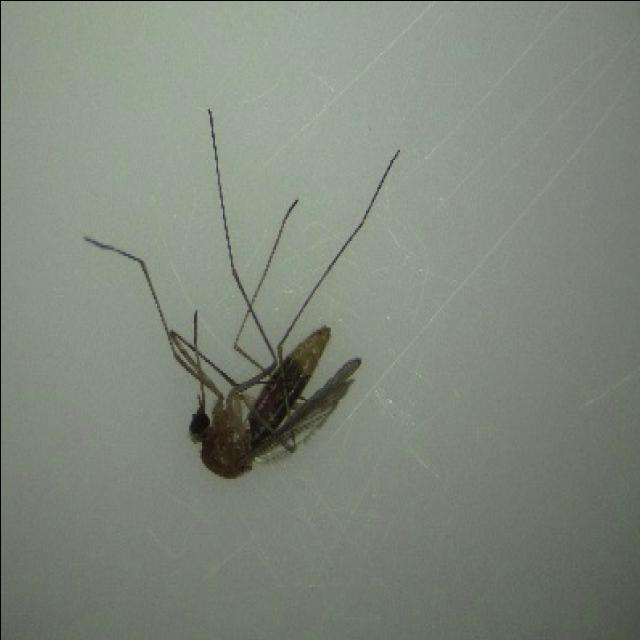
Species: culex_pipiens